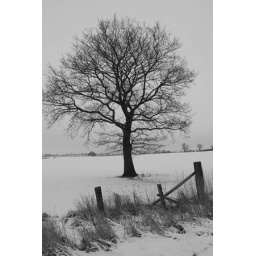
tree in snowy field